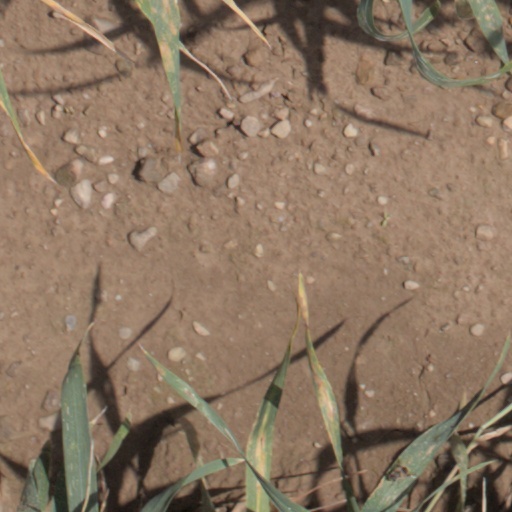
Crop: wheat